Bernadotte Everly Schmitt

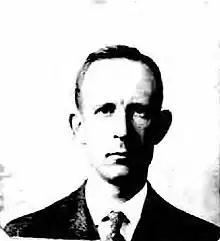
1920 passport application photo

Bernadotte Everly Schmitt (May 19, 1886 – March 23, 1969) was an American historian who was professor of Modern European History at the University of Chicago from 1924 to 1946. He is best known for his study of the causes of World War I, in which he emphasized Germany's perceived responsibility and rejected revisionist arguments.